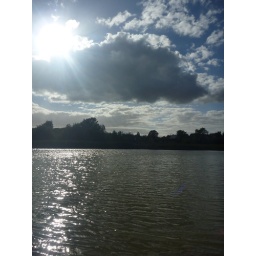
Sun and cloud - by the lake on an afternoon walk.